Mike Remmers

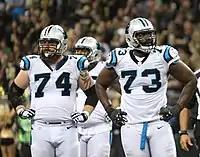
Remmers (left) and Michael Oher playing for the Panthers in 2015.

Remmers was signed off the Rams’ practice squad in October 2014 by the Carolina Panthers. During a rough stretch of the season the Panthers continued to make changes to their offensive line lineup, hoping to hit on a group that would gel. When injuries struck prior to the Week 13 Minnesota Vikings game, Remmers got his shot. With the newly installed Remmers at right tackle and Andrew Norwell at left guard, the O-line finally hit a groove. Though the game was a close loss, the coaching staff liked the lineup and Remmers remained a starter for the remainder of the season.